Temple Grandin

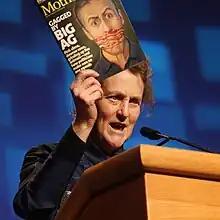
Temple Grandin giving a speech on "pink slime" for the National Association of College and University Food Services 2013 National Conference in Minneapolis

In 2004, Grandin won a "Proggy" award in the "Visionary" category, from People for the Ethical Treatment of Animals.